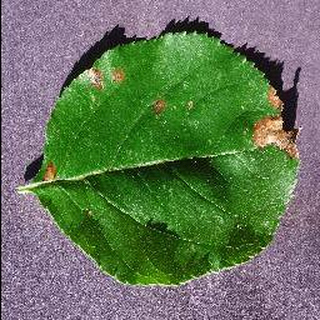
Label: apple_black_rot